Cardinals created by Clement XIII

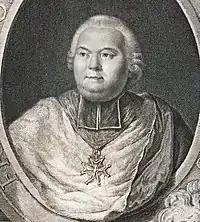
François-Joachim de Pierre de Bernis (1715–94), made a cardinal on October 2, 1758.

Pope Clement XIII (r. 1758–1769) created 52 cardinals in seven consistories.